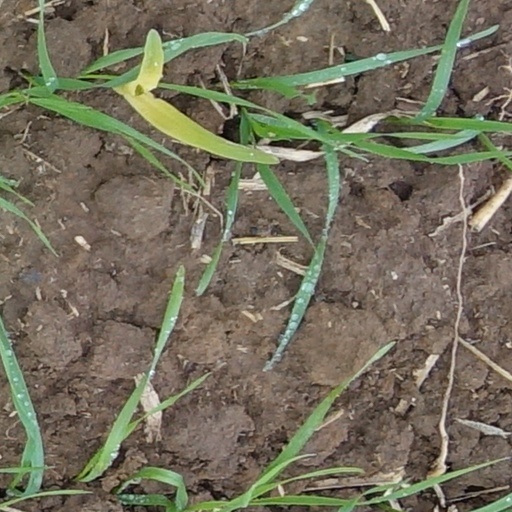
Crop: wheat